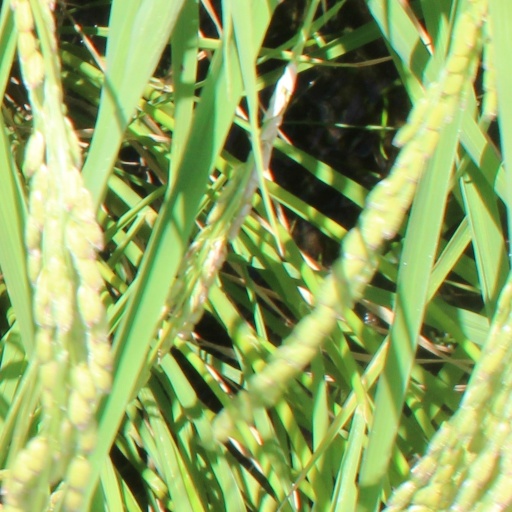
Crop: rice